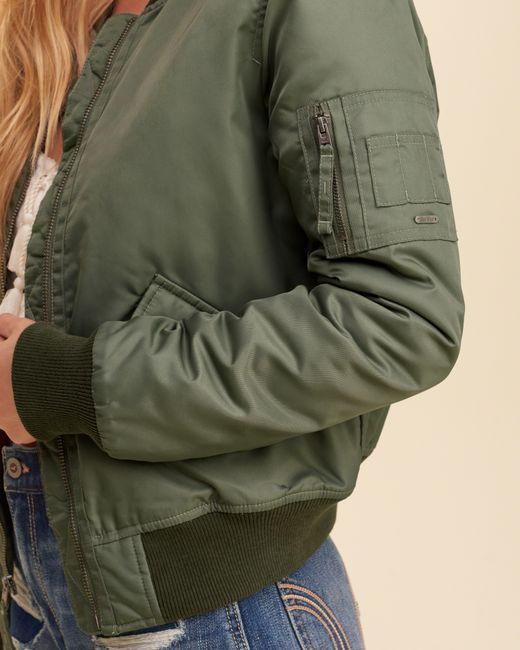
freizeitjacke, olivgrüne Farbe, kurze Taille, weiche Textur, elastische Bündchen und Taille, ideal für Lebensmitteleinkäufe und Freizeitausflüge